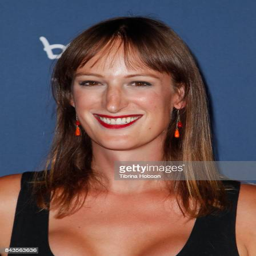
person attends the premiere of season